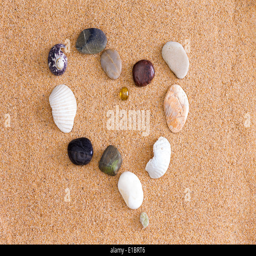
romantic heart at the seaside on the golden beach sand formed of rocks and broken shells depicting a valentines